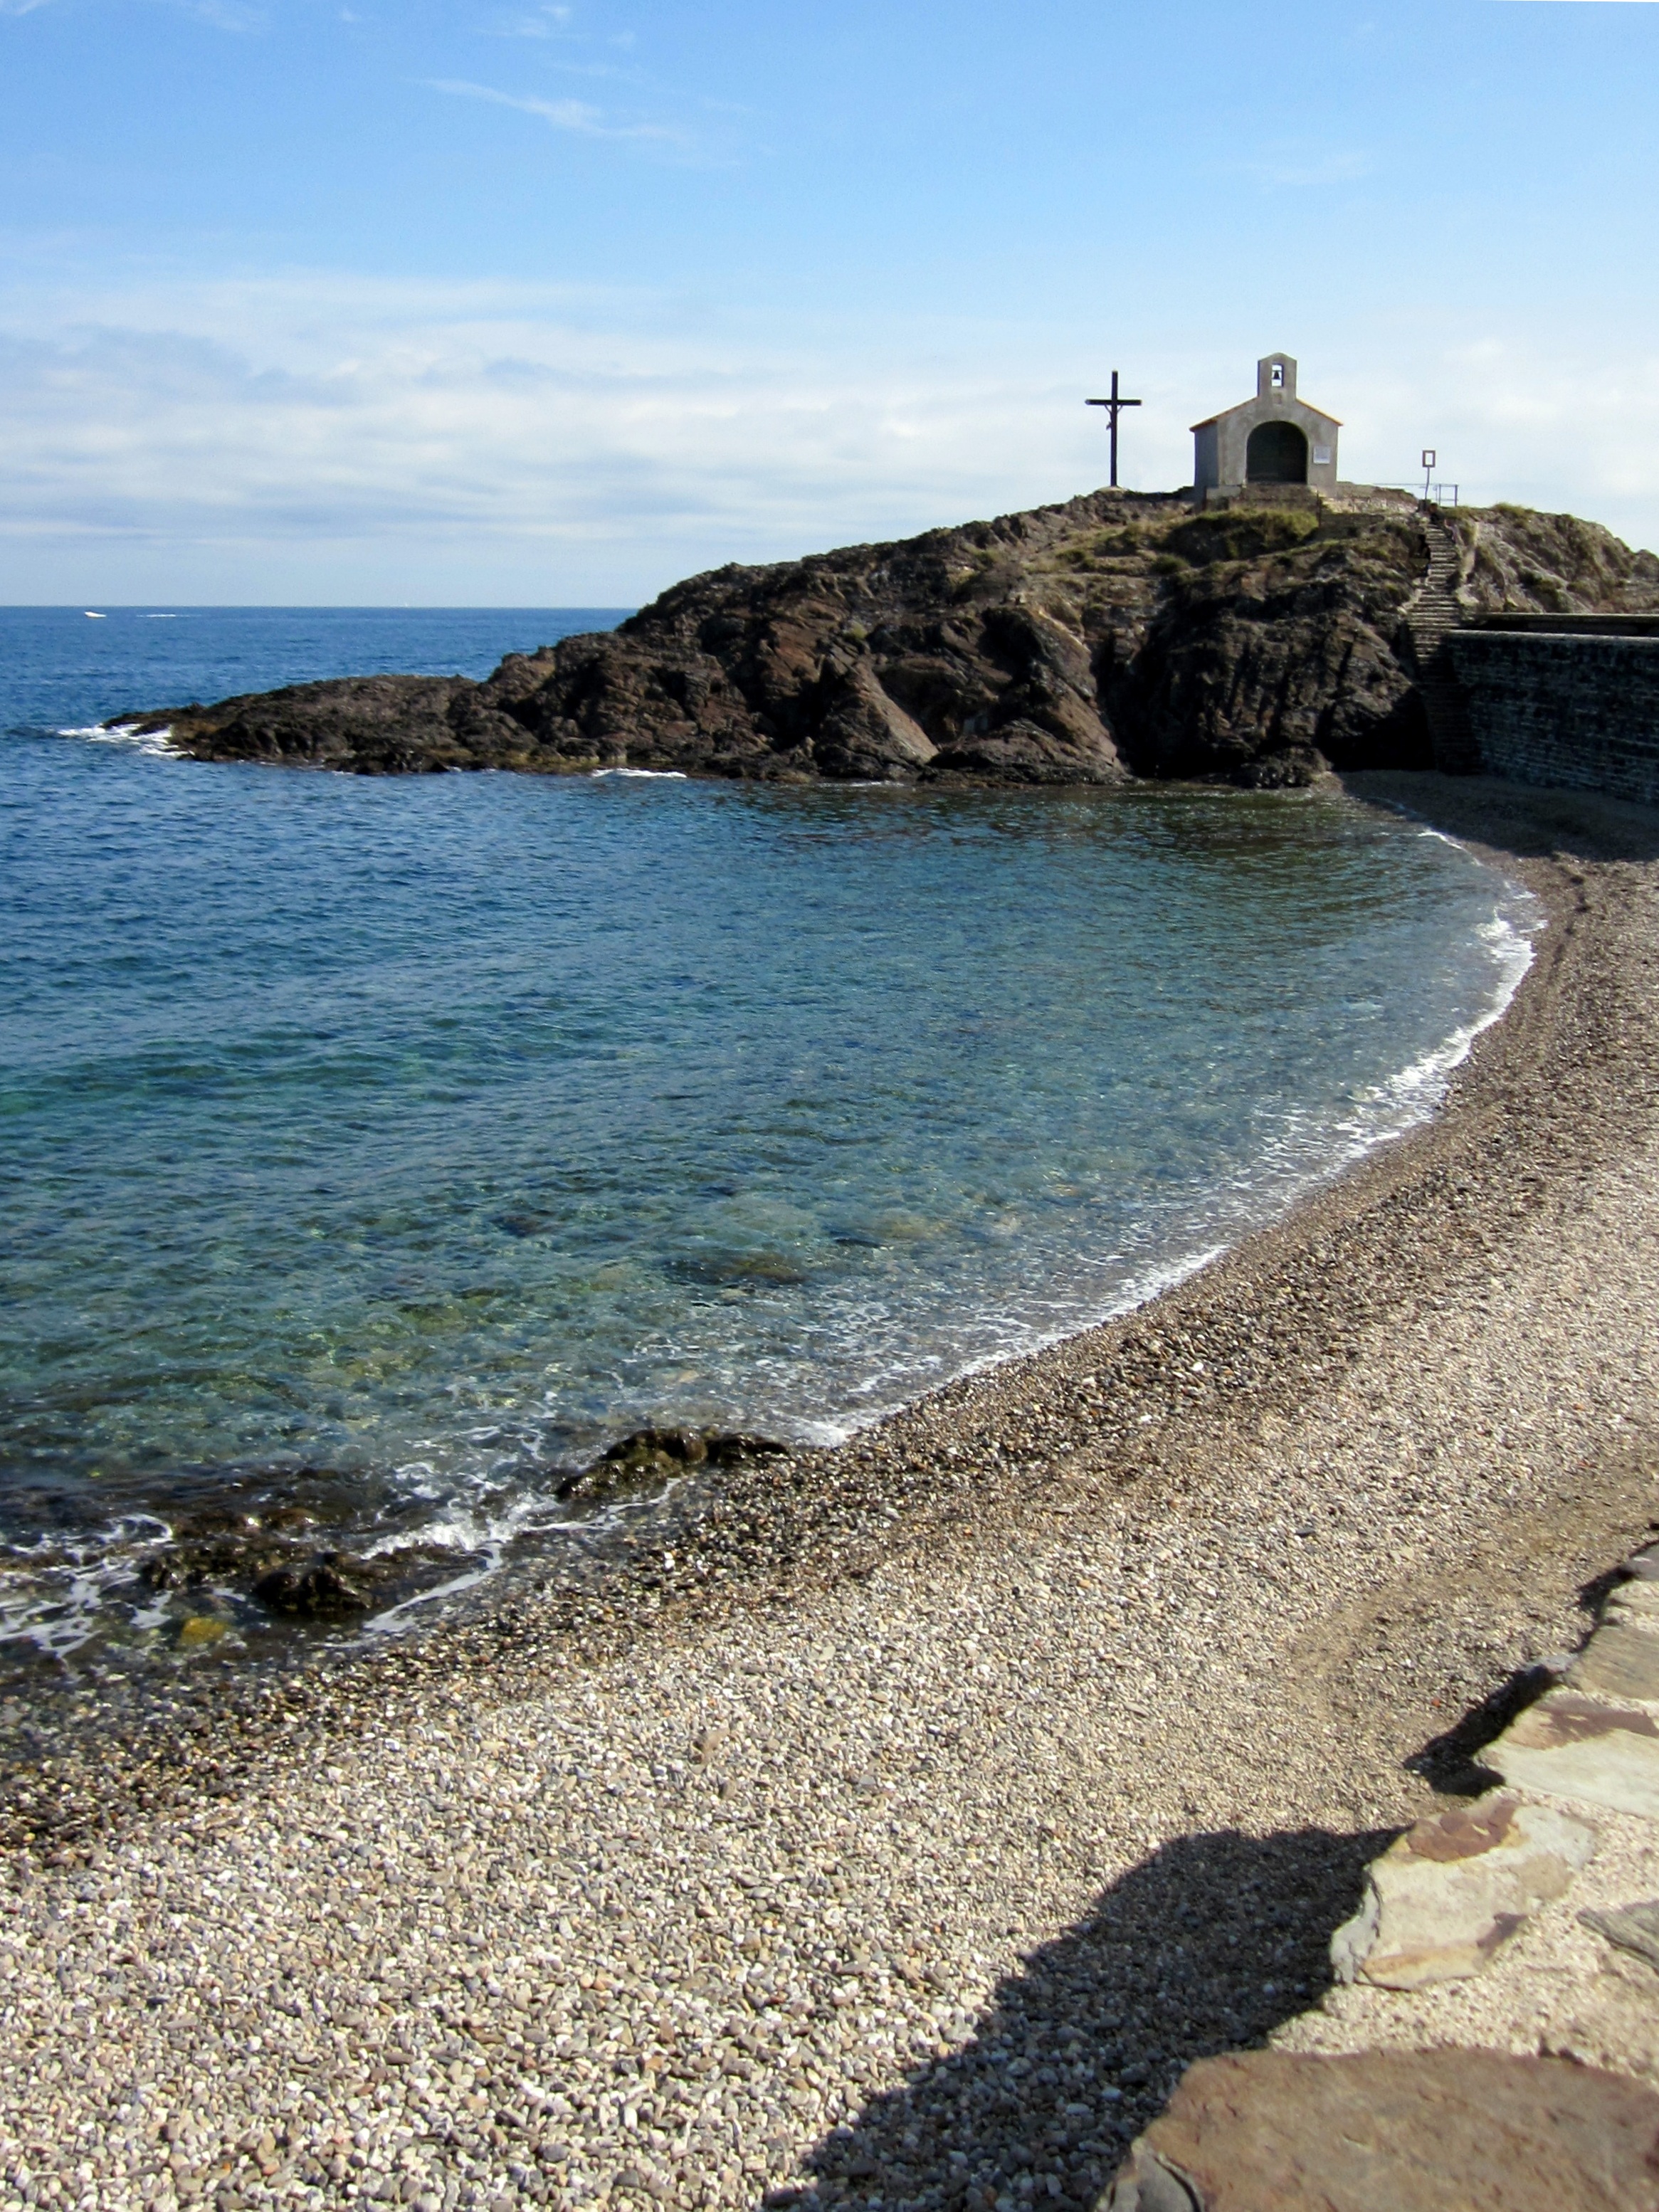
beach, landscape, sea, coast, water, sand, rock, ocean, shore, wave, cliff, france, cove, tower, bay, chapel, terrain, body of water, breakwater, cape, collioure, st vincent, pyr n es orientales